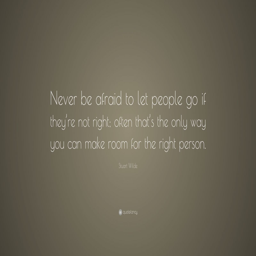
person be afraid to let people go if they 're not right ; often that 's the only way you can make room for the right person .